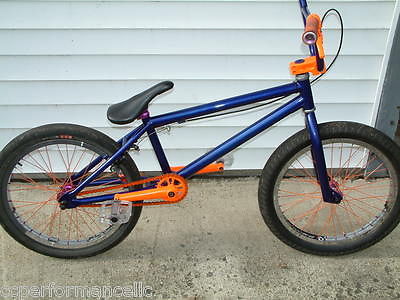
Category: bicycle